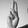
ASL letter: U